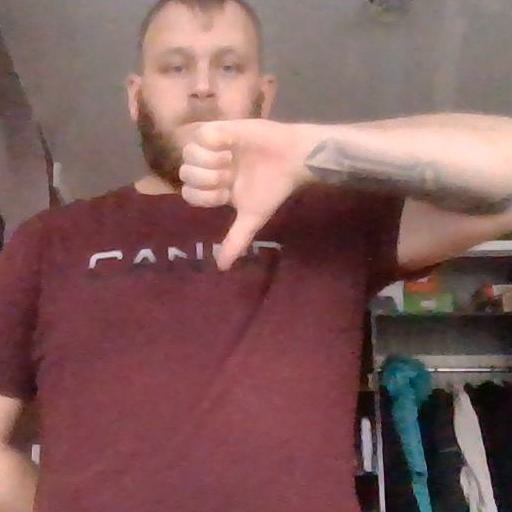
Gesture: dislike